Moon landing conspiracy theories

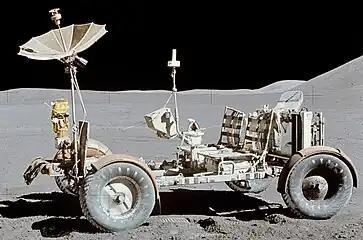
Lunar Roving Vehicle flown on Apollo 15

Grumman appears to have destroyed most of its LM documentation, but copies exist in microfilm for the blueprints for the Saturn V.